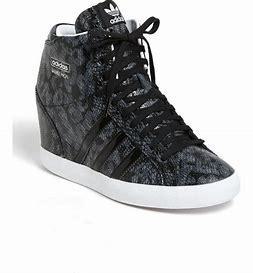
Brand: Adidas
Model: Basket Profi